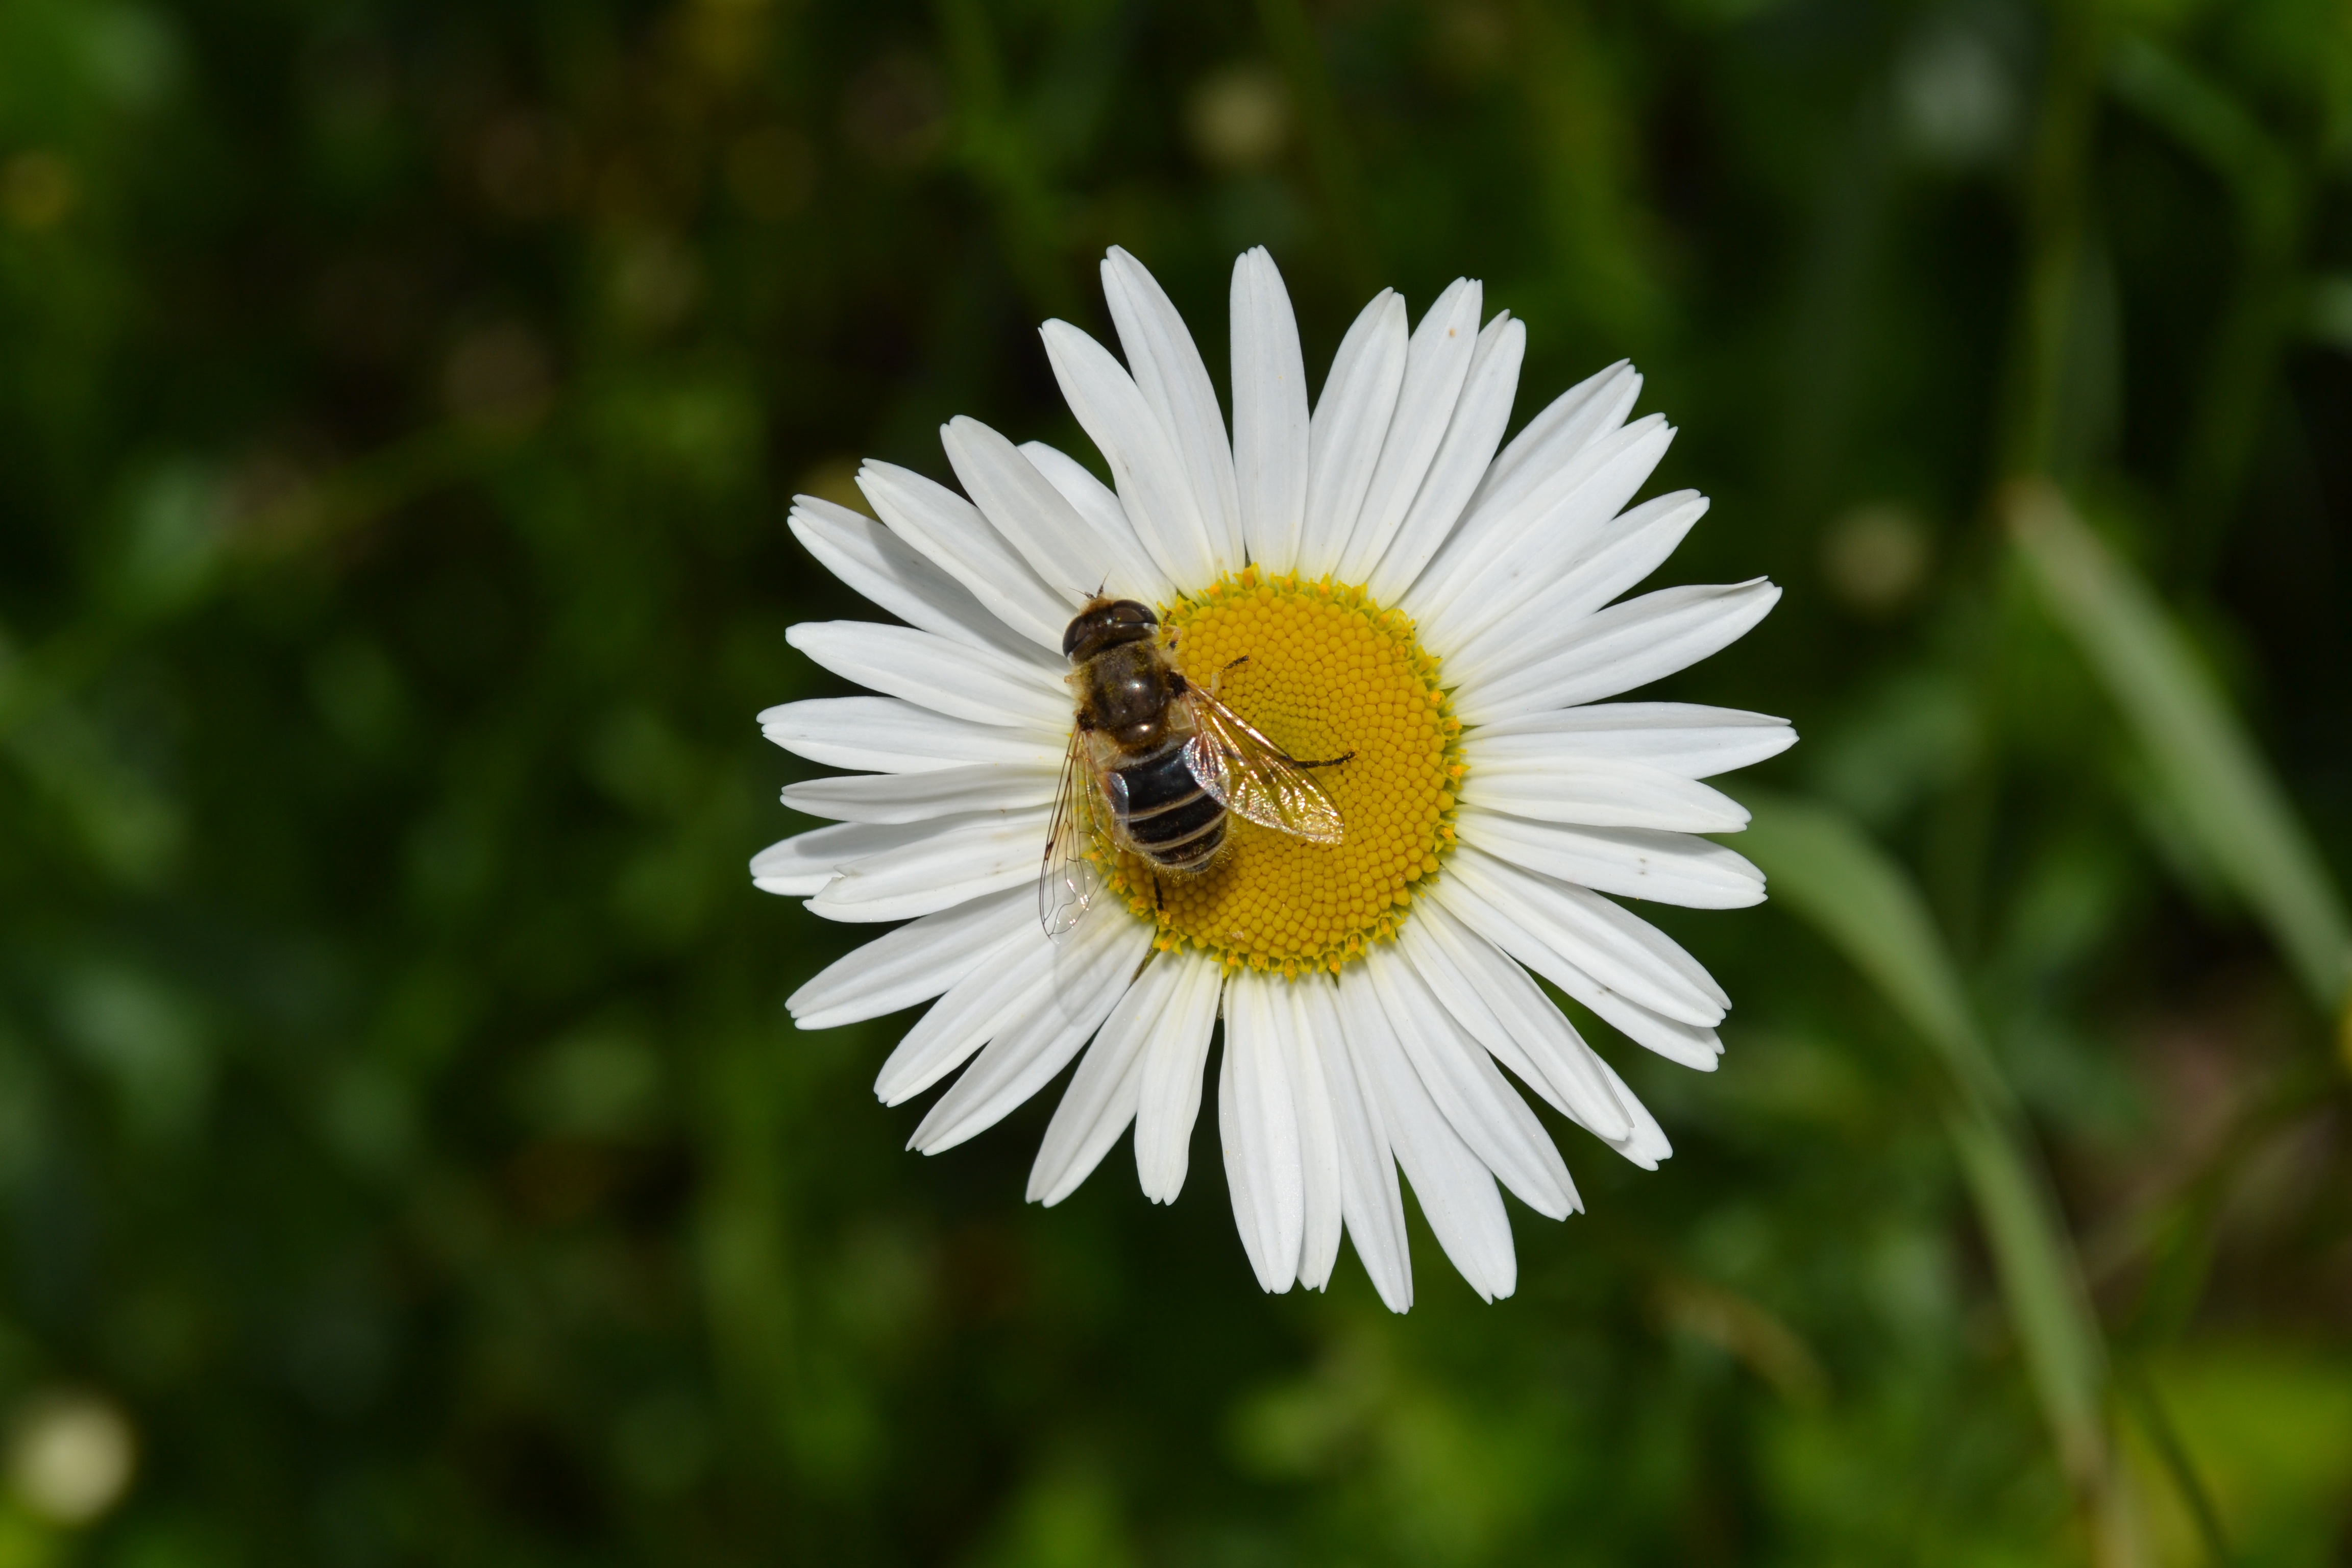
nature, plant, white, meadow, flower, petal, daisy, spring, green, insect, botany, flora, fauna, invertebrate, wildflower, flowers, close up, wild flowers, bee, nectar, macro photography, white flowers, flowering plant, daisy family, margriet, oxeye daisy, plant stem, land plant, chamaemelum nobile, membrane winged insect